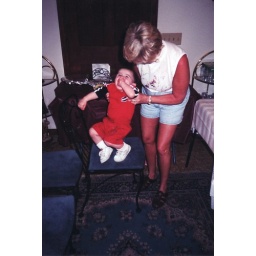
christian in red clothes crying